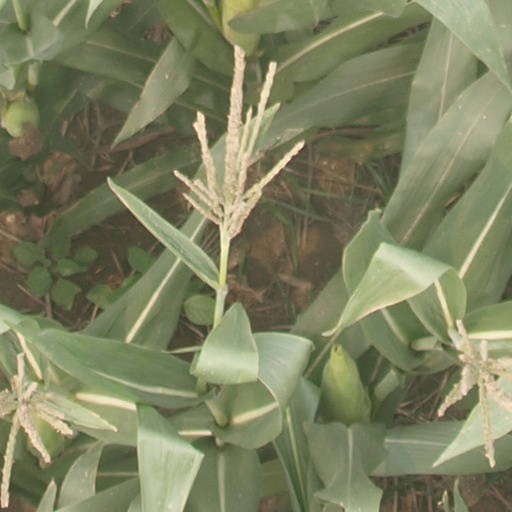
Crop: maize; corn